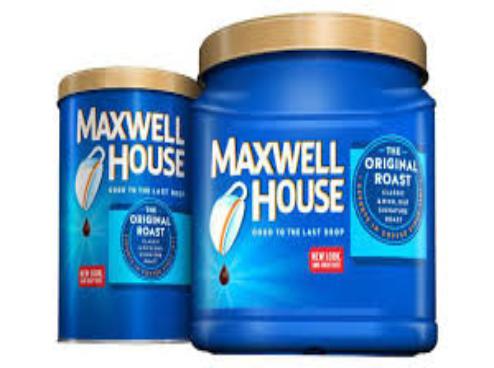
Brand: Maxwell House
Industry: Food